Microcotyle korathai

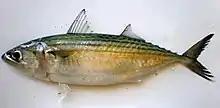
The Indian mackerel "Rastrelliger kanagurta" is the type-host of "Microcotyle korathai"

The type-host of "Microcotyle korathai" is the Indian mackerel "Rastrelliger kanagurta" (Scombridae). The type-locality is off India.